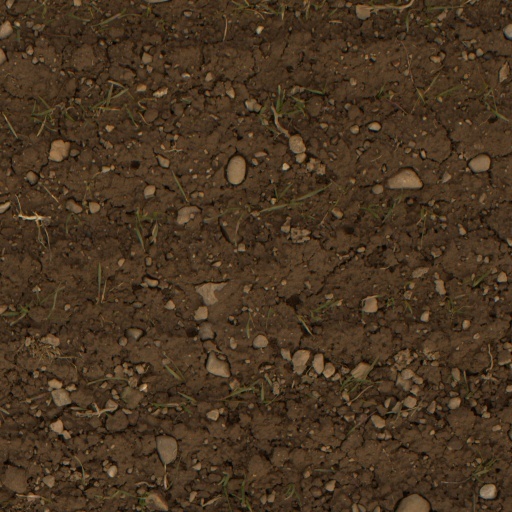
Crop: wheat